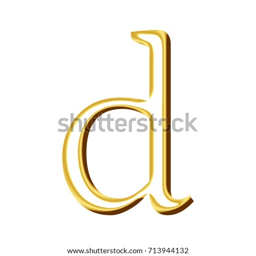
bright shiny reflective vintage gold lowercase or person in a 3d illustration with a retro golden color and metallic glossy classic font isolated on a white background with clipping path .